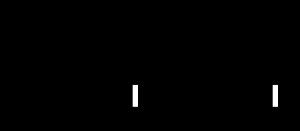
Ćuk-konverter / Uisoleret Ćuk-konverter / Driftsprincip
Figur 3: Uisoleret Ćuk-konverterens to driftstilstande. I denne figur, erstattes dioden og kontakten af enten en kortslutning/lus når de er ledende - eller fjernet når ikke-ledende. Det kan ses at når i slukket transistor tilstand, lades kondensatoren C af input kilden gennem spolen L1. Når i ledende tilstand, overfører kondensatoren C energi til output kondensatoren gennem spolen L2.
Ćuk-konverteren